Anja Gockel

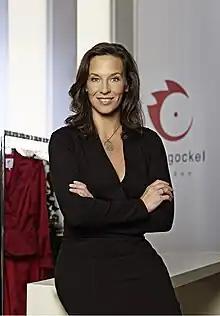
Gockel in 2010

Anja Gockel (born 16 May 1968) is a German fashion designer. Her poetically dreamy and colorful fashion is internationally recognized. Her customers include celebrities such as Queen Silvia of Sweden, Ann-Kathrin Kramer, Barbara Schöneberger, Mina Tander and Marietta Slomka.